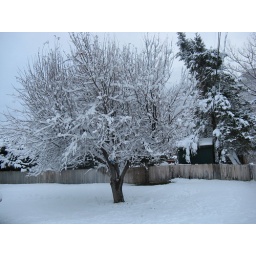
The apple tree in my back yard right after a snow storm.